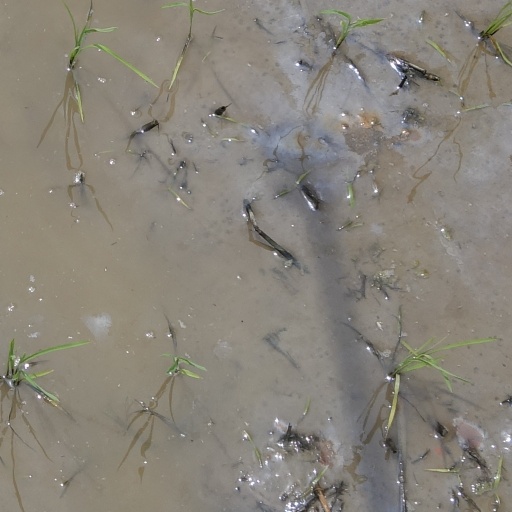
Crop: rice